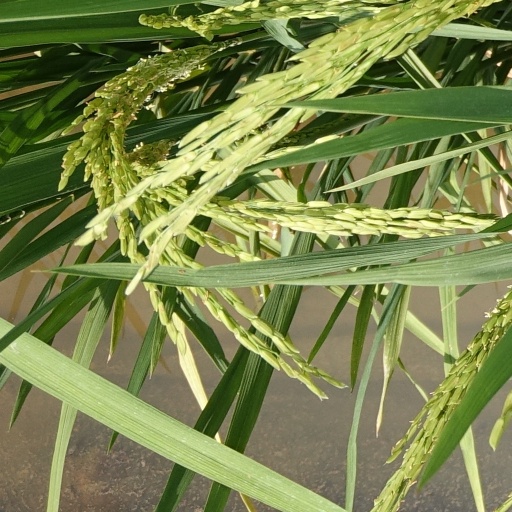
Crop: rice